Mary J. Blige

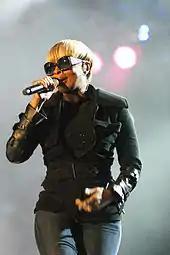
Blige performing at Bumbershoot in September 2010

Blige's ninth studio album, "Stronger with Each Tear", was released on December 21, 2009, debuting at number two on the "Billboard" 200 and at number one on the Top R&B/Hip-Hop Albums chart, selling 332,000 units in its first week of release. It became her fifth album not to take the top spot in the United States. Blige recorded "Stronger", as the lead single from the soundtrack to the basketball documentary "More than a Game" in August 2009. The second single from "Stronger with Each Tear", "I Am", was released in December 2009 and reached number fifty-five on the Hot 100. The third international single from the album, "Each Tear", was remixed with different featured artists from different countries, then being released in February 2010. The single failed to chart anywhere except in the UK where it reached number one-hundred-eighty-three and in Italy where it reached number one. The album's third U.S. single, "We Got Hood Love" featuring Trey Songz, was released in March 2010 and reached number tw25 on the Hot R&B/Hip-Hop Singles chart though it failed to reach the Hot 100. One of Blige's representatives reported to "Us Weekly" magazine that a tour in support of "Stronger with Each Tear" would begin in the fall of 2010. In March 2010, Blige released "Stronger with Each Tear" in the United Kingdom, as well as in the European markets. The album performed modestly in the United Kingdom, debuting at number 33 on the UK Albums Chart and at number four on the UK R&B Chart. It reached the top 100 in other countries.